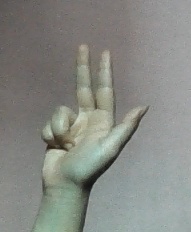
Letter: al